Lyonnaise cuisine

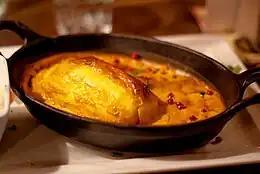
"Quenelle" in Nantua Sauce

The Lyonnaise mothers become so famous that the gourmet Maurice Edmond Sailland, usually known as Curnonsky, who had spent several weeks each winter in Lyon declared in 1934 from the "Vettard" restaurant that Lyon was the "capital of gastronomy". The statement came during the golden era of Lyonnaise cuisine, involving people with feathers and gastronomes and the idea spread and soon became one of the components of the image that Lyon will give their city. Curnonsky reasoned that Lyon's cuisine reflects the values of the local society, including its simplicity, as it appears in the speech of Paul Bocuse: "It is this honesty, this taste of the measure, I like to find in an honest and healthy Lyonnaise dish".